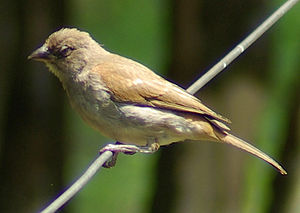
Swahilispurv
Swahilispurv er en fugleart, der lever i sydlige Kenya og Tanzania.